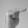
ASL letter: T